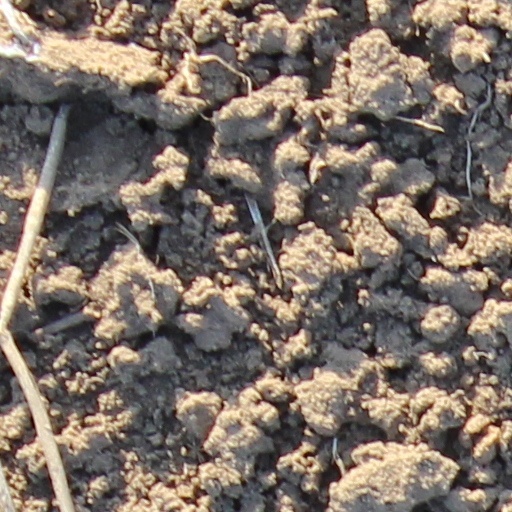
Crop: wheat